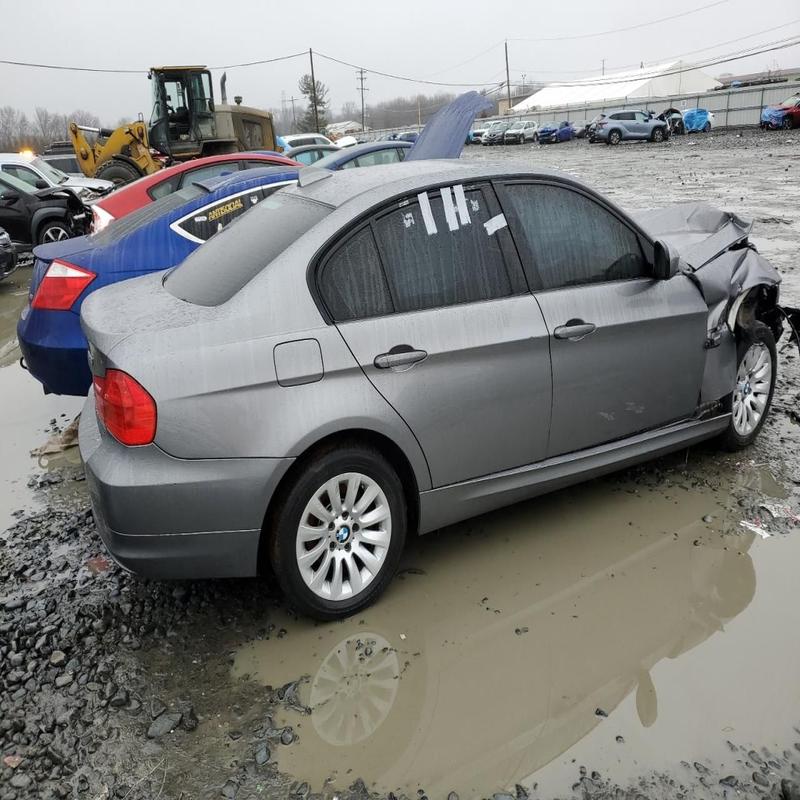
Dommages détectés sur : pare-choc avant, capot, aile avant droite, porte arrière droite, aile arrière droite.
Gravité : majeur